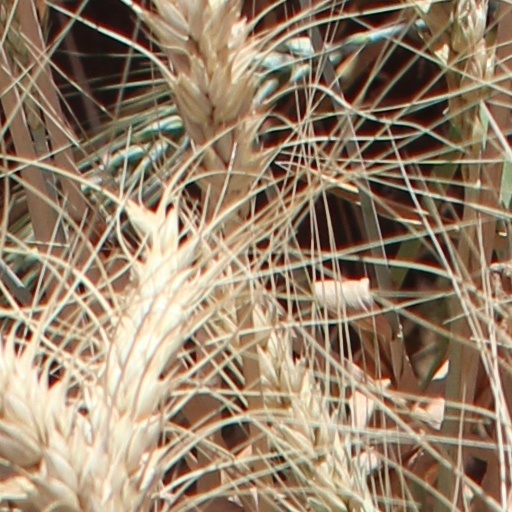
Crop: wheat